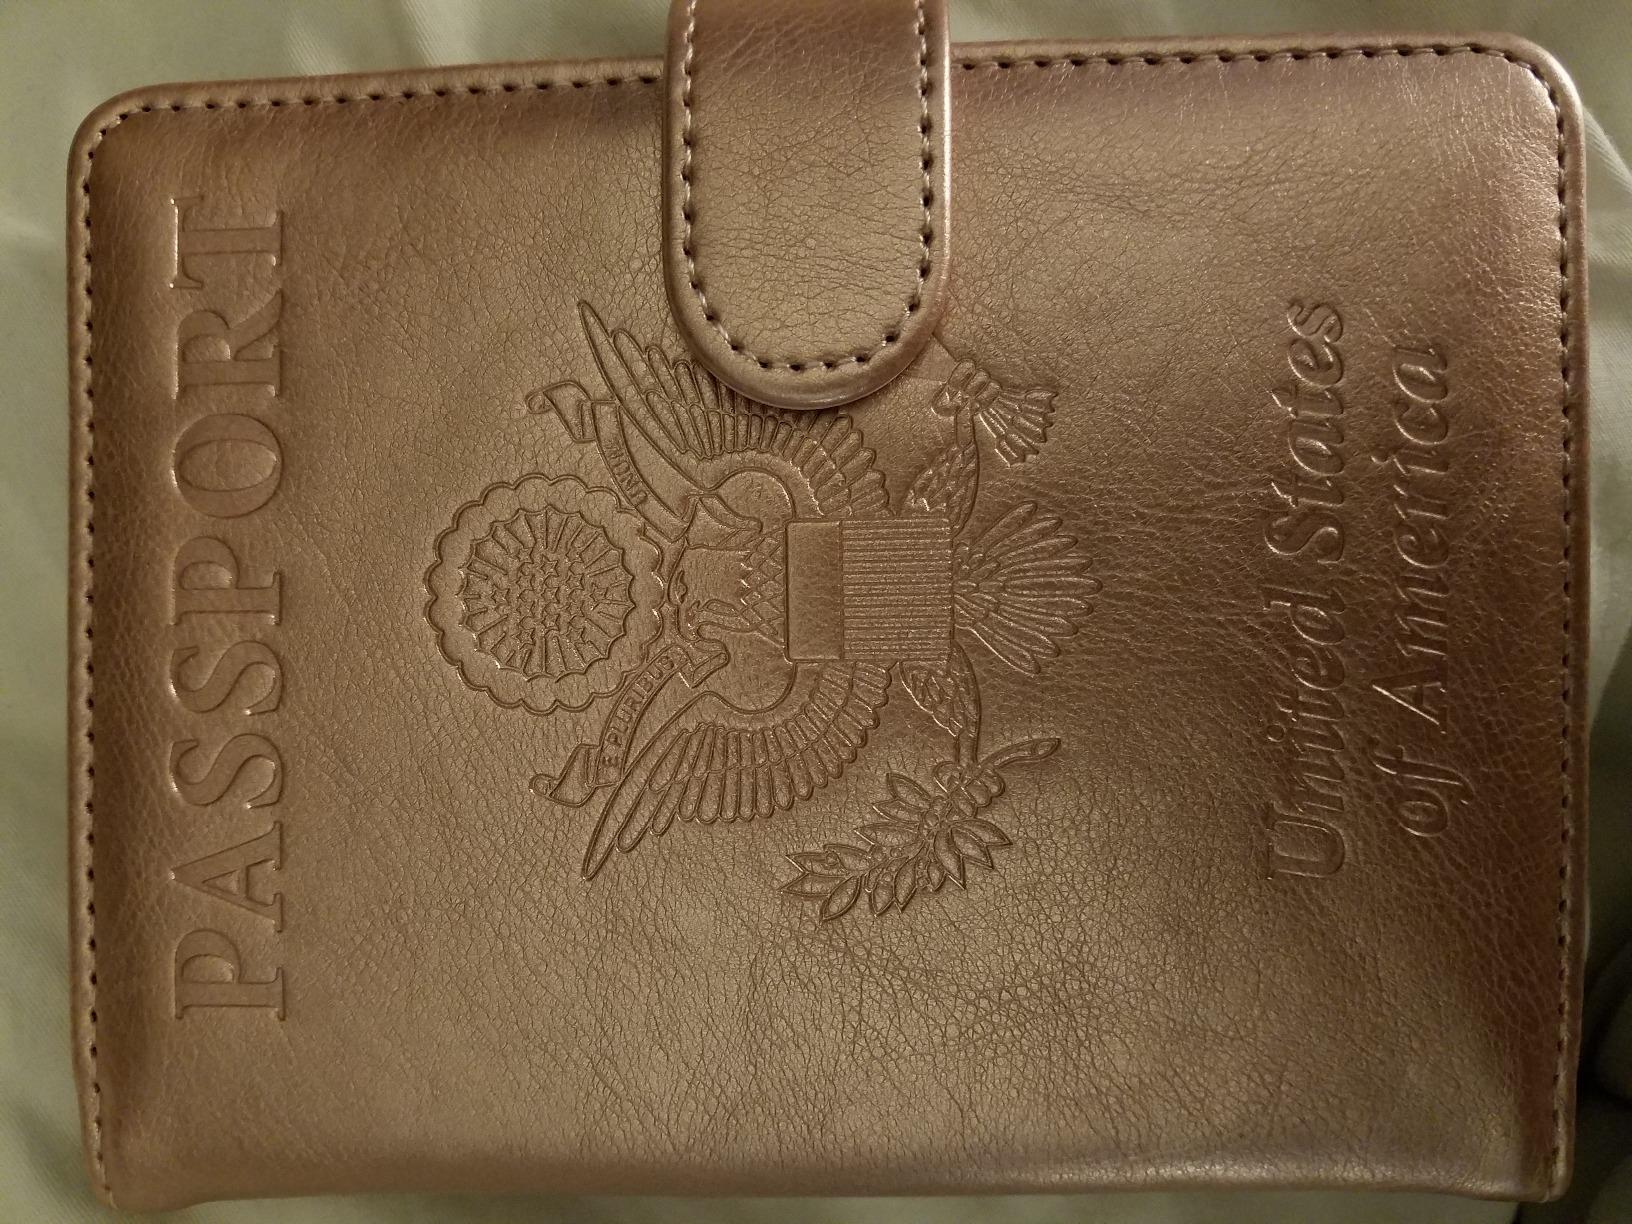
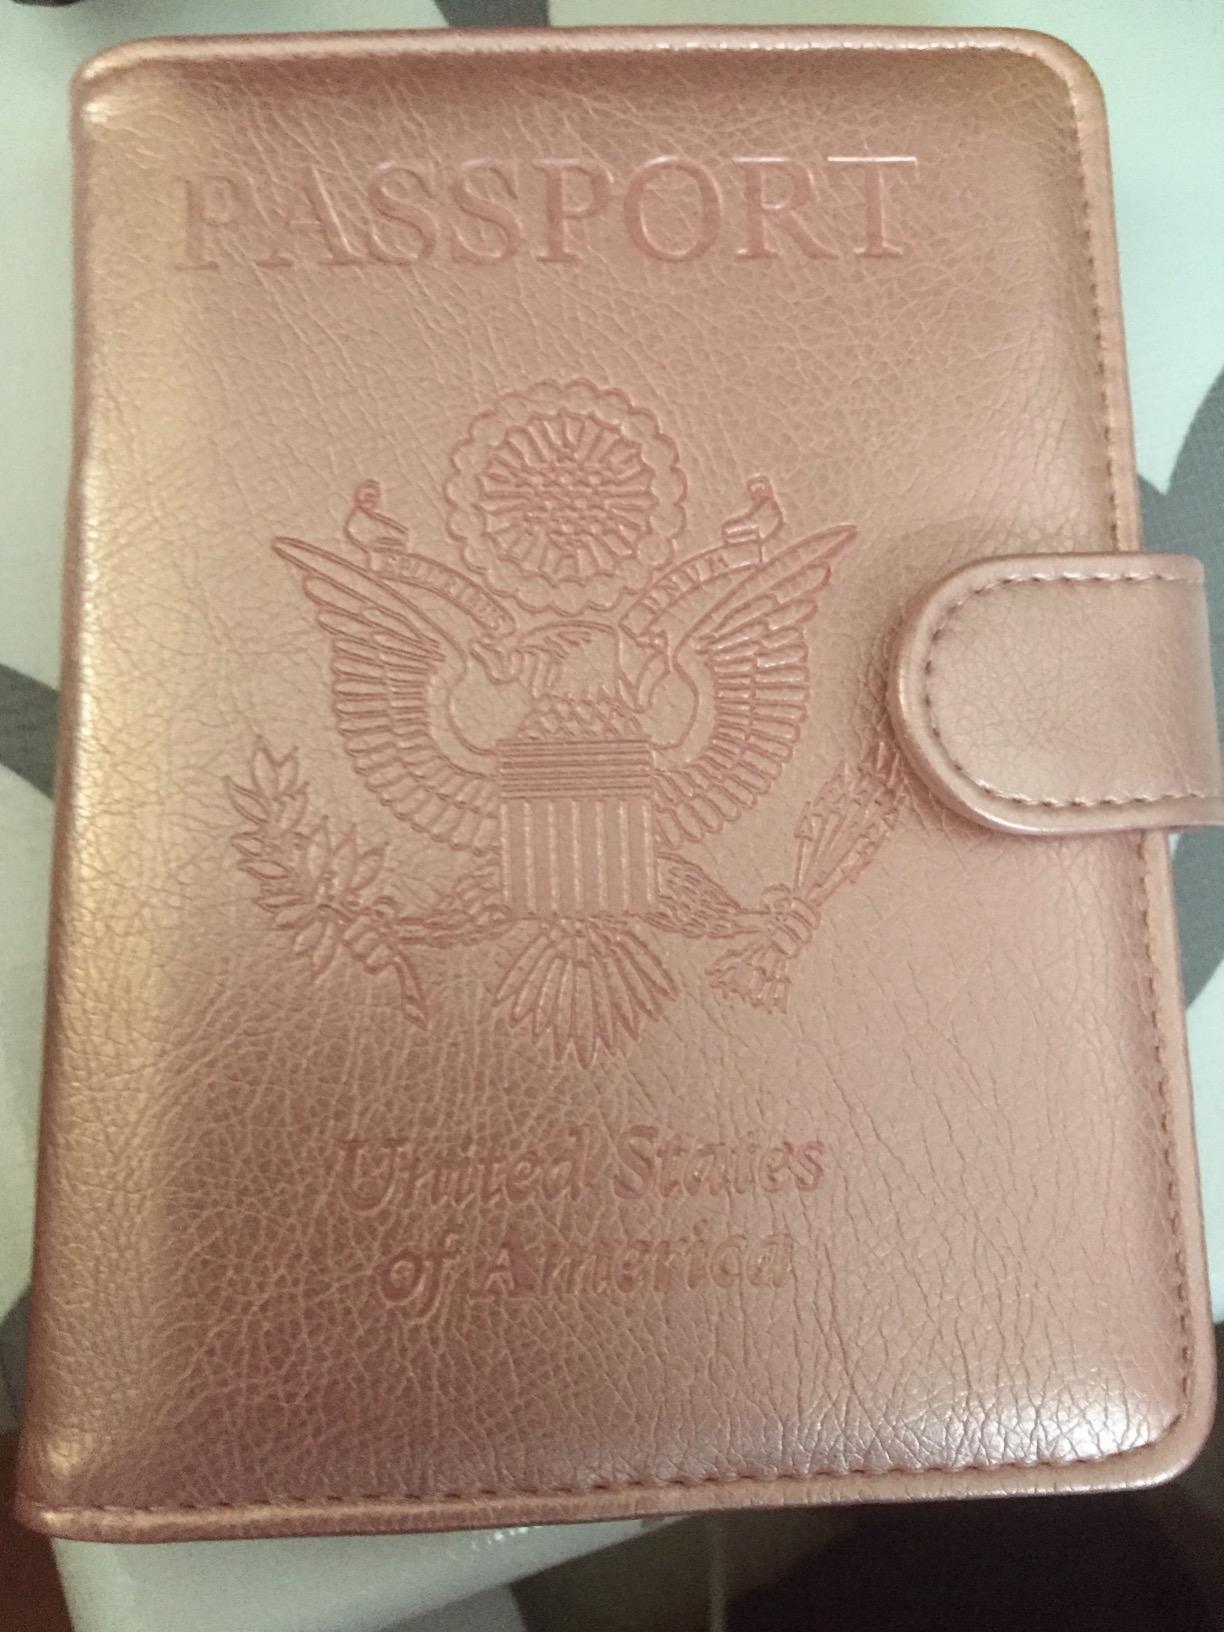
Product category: accessories_wallet
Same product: yes